Anthy

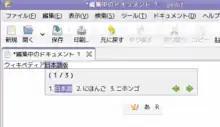
Ibus anthy on gedit

Anthy is a package for an input method editor backend for Unix-like systems for the Japanese language. It can convert Hiragana to Kanji as per the language rules. As a preconversion stage, Latin characters (Romaji) can be used to input Hiragana. Anthy is commonly used with an input method framework such as ibus, fcitx or SCIM.